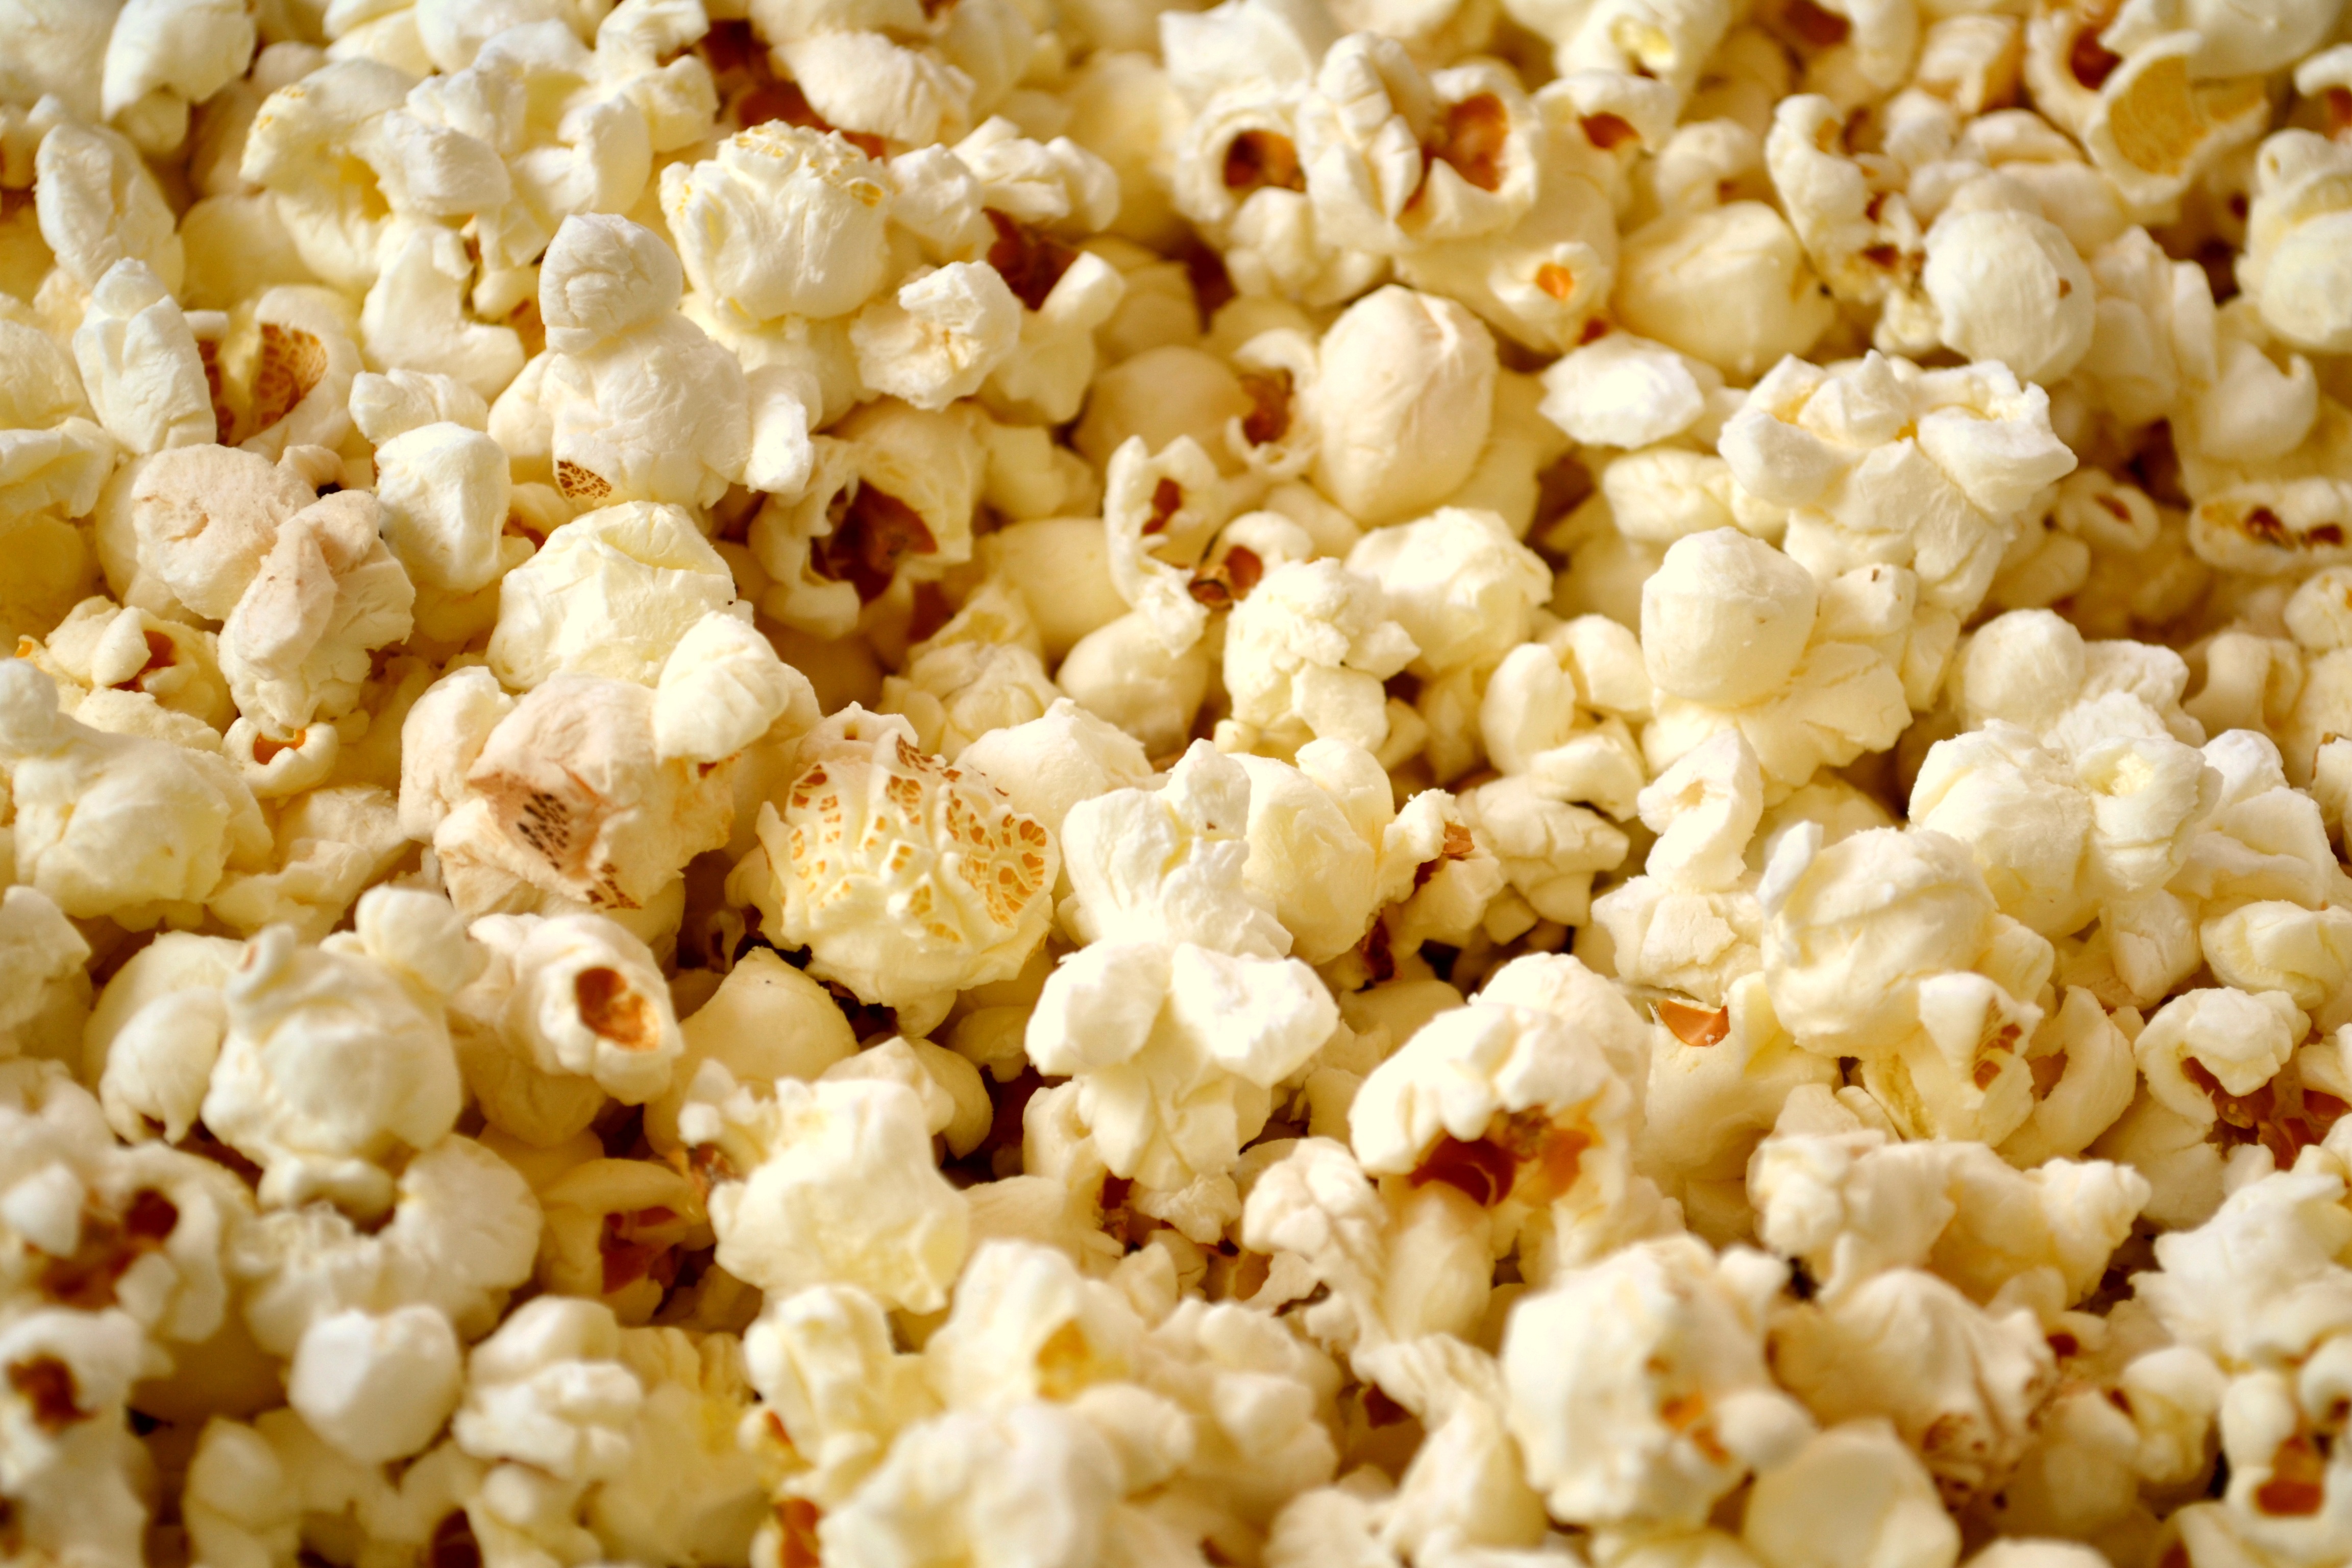
food, corn, eat, popcorn, cinema, movie, itch, snack food, kettle corn, cotufas, crispeta, canguil